Death of James Dean

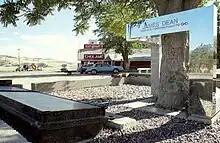
James Dean Memorial in Cholame. Dean died approximately one mile east of this tree.

On September 30, 1955, Dean and his Porsche factory-trained mechanic, Rolf Wütherich, were at Competition Motors in Hollywood preparing the "Little Bastard" for the weekend sports car races at Salinas. Dean originally intended to tow the Porsche behind his 1955 Ford Country Squire station wagon, driven by Hickman and accompanied by professional photographer Sanford H. Roth, who was planning a photo story about Dean at the races for "Collier's" magazine. Because the Spyder had not yet been driven enough miles to qualify for the race, Wütherich recommended that Dean drive it to Salinas to accrue more time behind the wheel. The group had coffee and donuts at the Hollywood Ranch Market on Vine Street across from Competition Motors before leaving around 1:15 p.m. PST. They stopped for gas at a Mobil station on Ventura Boulevard at Beverly Glen Boulevard in Sherman Oaks at around 2:00 p.m. They then headed north on the Golden State Highway (US 99, later part of Interstate 5) and then through Grapevine toward Bakersfield.